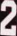
Number: 2